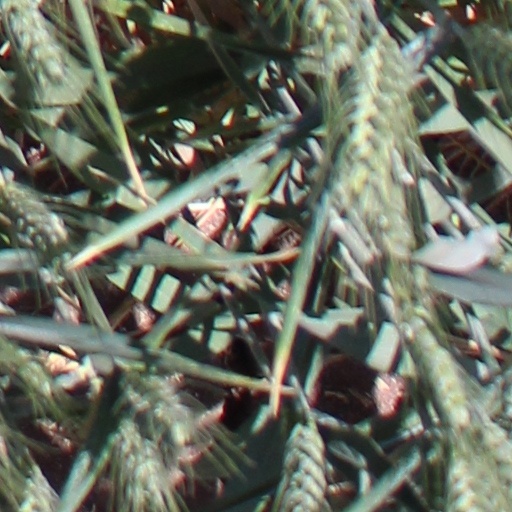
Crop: wheat